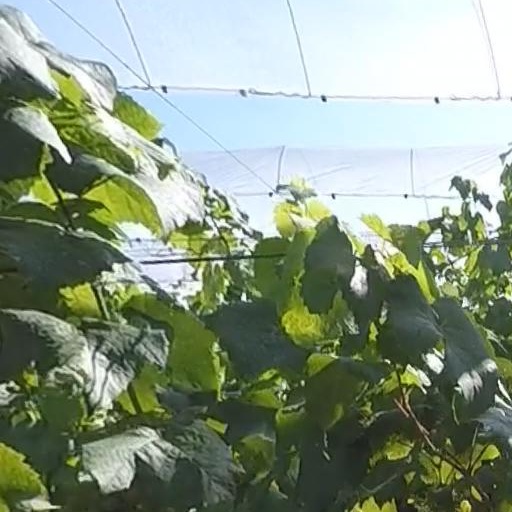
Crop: grape